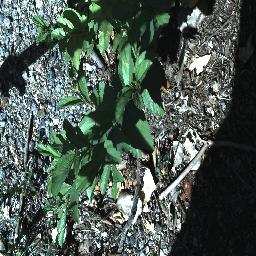
Label: chinee_apple